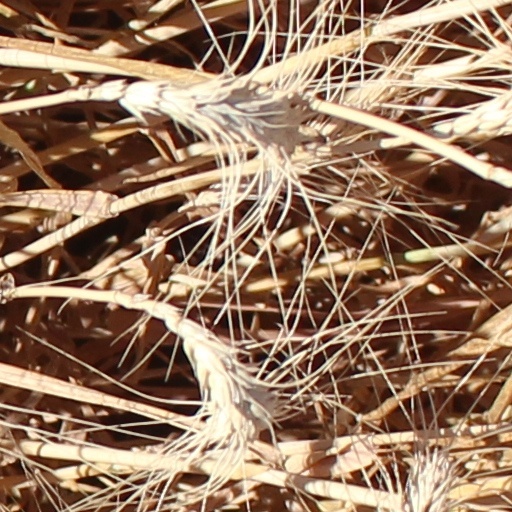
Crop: wheat